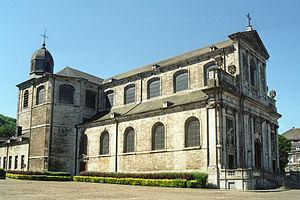
Belgique - Wallonie - Collégiale Sainte-Begge d'Andenne
Laurent-Benoît Dewez, baptisé le 14 avril 1731 à Petit-Rechain et mort le 1ᵉʳ novembre 1812 à Grand-Bigard, est un célèbre architecte des Pays-Bas autrichiens du XVIIIᵉ siècle. Grand maître du style néo-classique il se distingue particulièrement dans l'architecture religieuse.